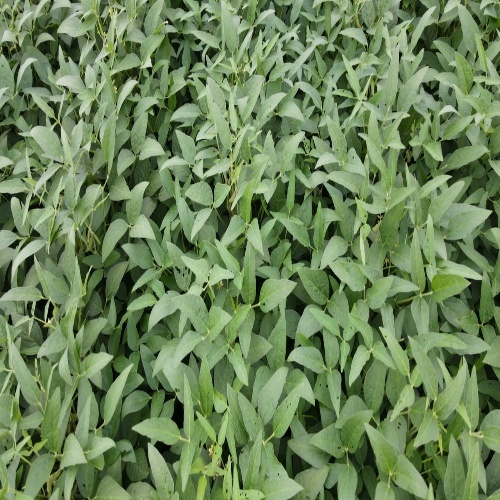
Label: Diabrotica_speciosa